Guachimontones

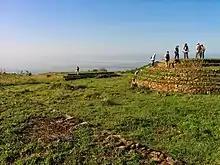
A view of Circle B at the site of Loma Alta/Los Guachimontones, Jalisco, Mexico

Circle B is the smaller of the two guachimontones excavated at Loma Alta. Circle B has an overall diameter of 60 meters. The construction of Circle B dates from 60 to 130 CE. Circle B has only four platforms, but the presence of an altar sets it apart from Plaza IV. Circle B is also lopsided, likely a result of constructing the guachimonton after the ball court and Circle A whilst being constrained by the narrow hilltop ridge. One of Circle B's platforms is shared with Circle A.